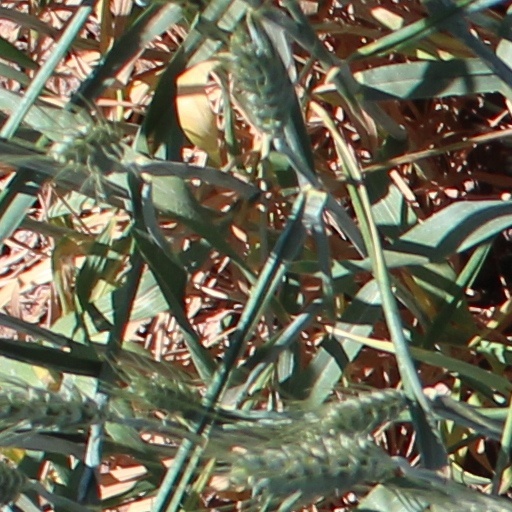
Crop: wheat